Armagh rail disaster

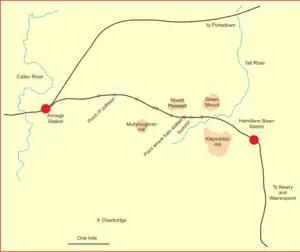
Map showing location of the Armagh railway disaster

Armagh Methodist Sunday School had organised a day trip to the seaside resort of Warrenpoint, County Down, a distance of about . A special Great Northern Railway of Ireland (GNR(I)) train was arranged for the journey, intended to carry about eight hundred passengers.